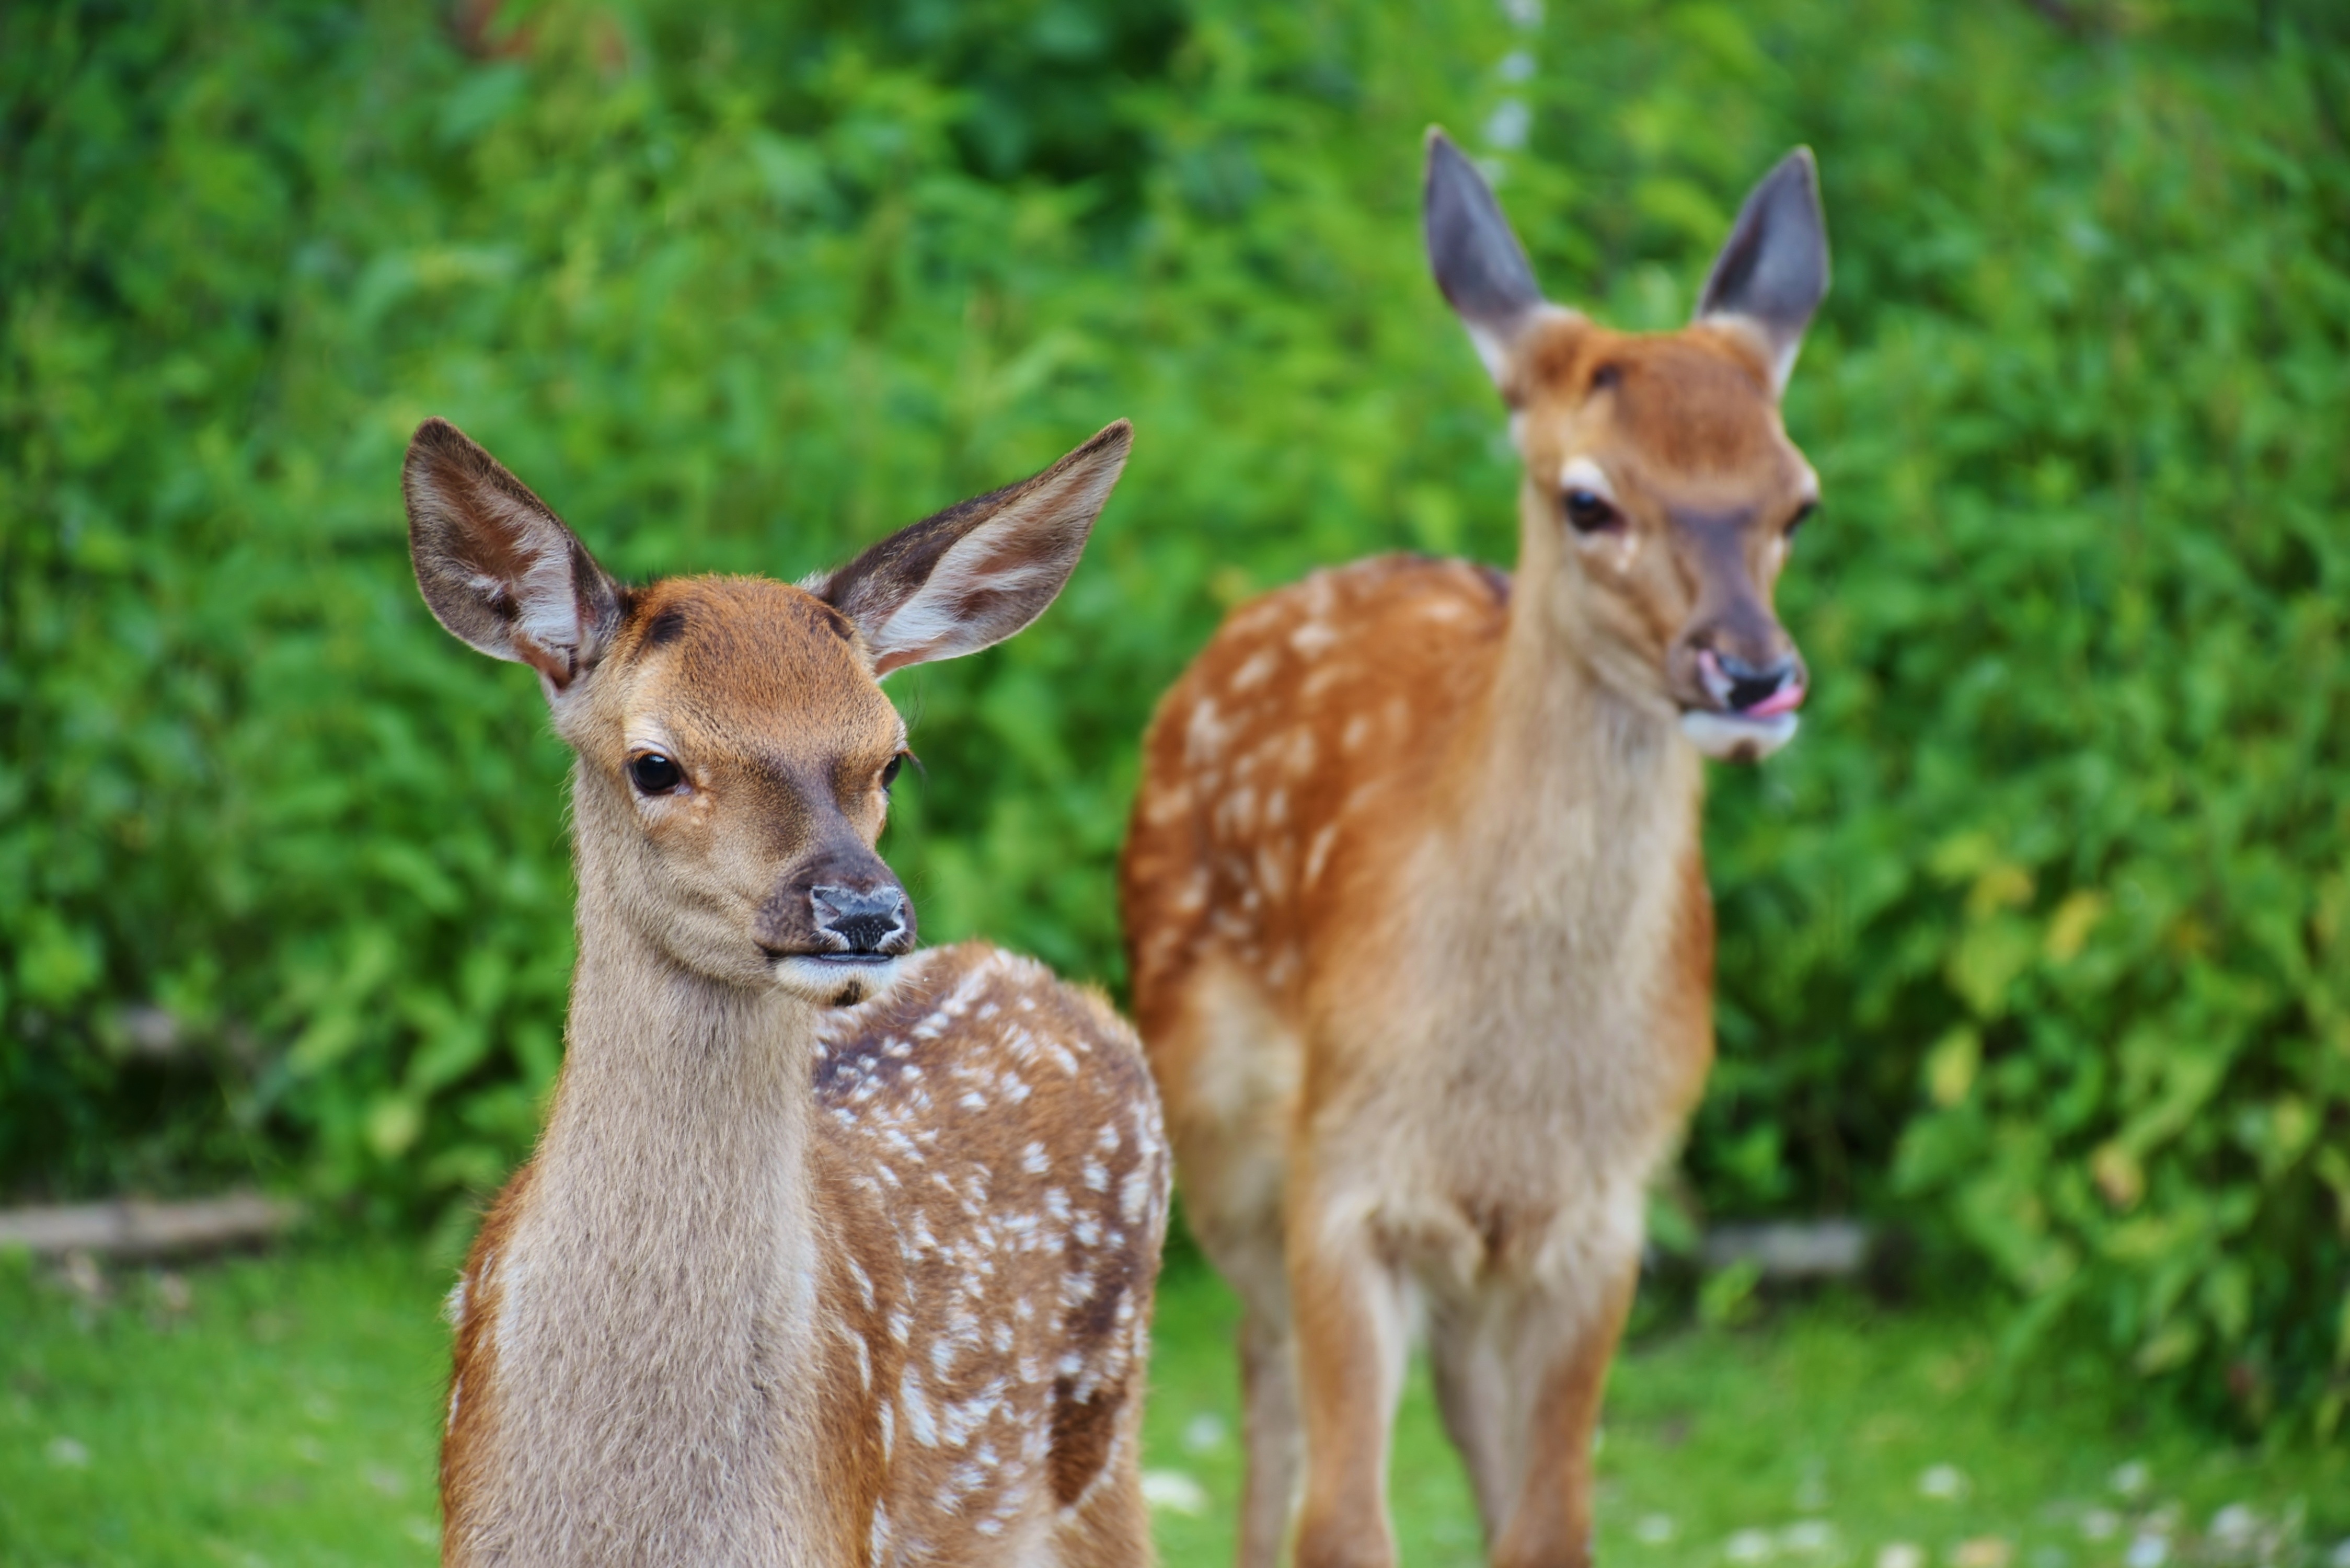
nature, grass, animal, cute, wildlife, wild, deer, fur, young, small, mammal, fauna, fawn, wild animal, outdoors, furry, vertebrate, young animal, white tailed deer